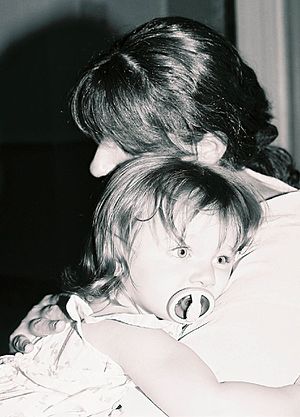
Tilknytningsteori
Hvilken betydning har følelsesmæssige bånd mellem børn og forældre?
Tilknytningsteori er en psykologisk teori, der beskæftiger sig med børns stærke emotionelle bånd til deres primære omsorgsperson. Tilknytningsteori blev oprindeligt udviklet af psykoanalytikeren John Bowlby, der beskriver behovet for tilknytning som et basalt, evolutionært udviklet behov, der sikrer, at et barn opholder sig tæt på sine forældre. Siden er tilknytningsbegrebet udvidet til også at beskrive relationer mellem voksne, f.eks. i kærlighedsrelationer.